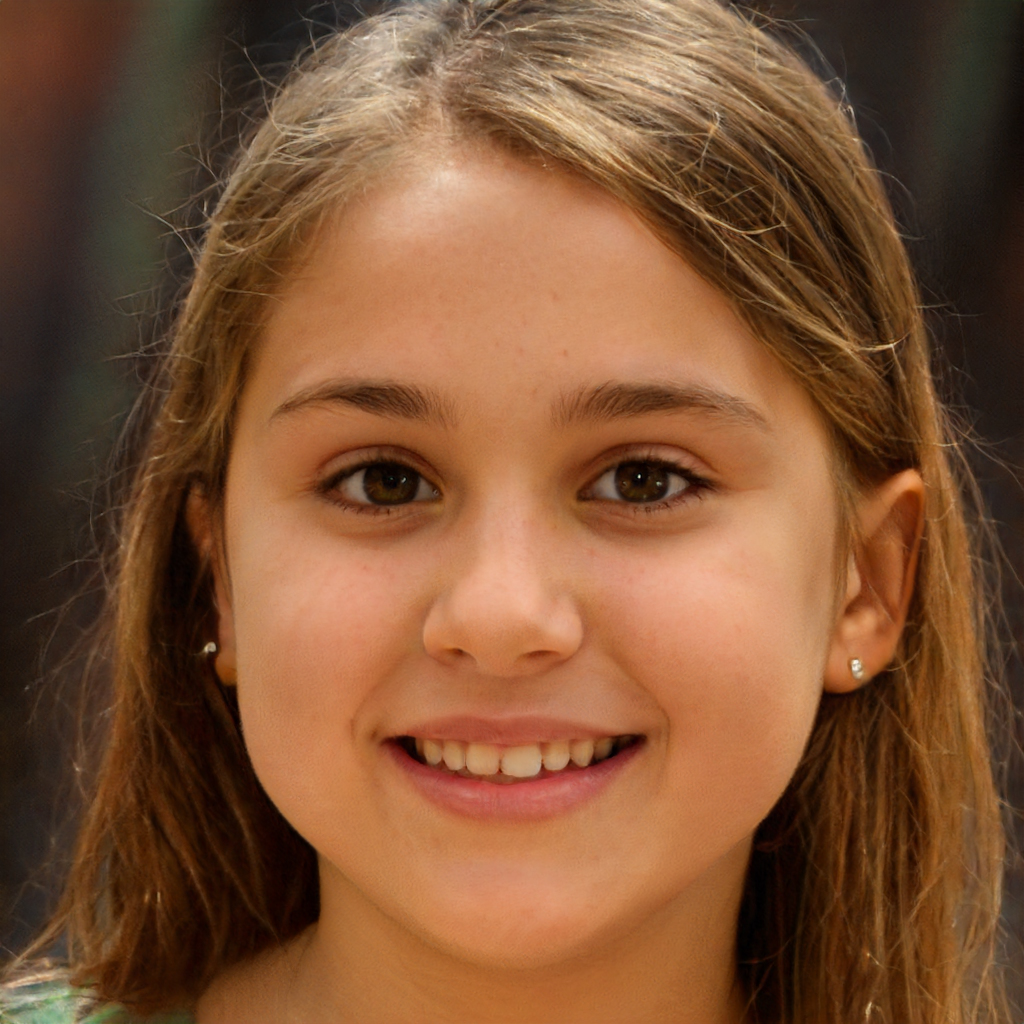
Gender: Female